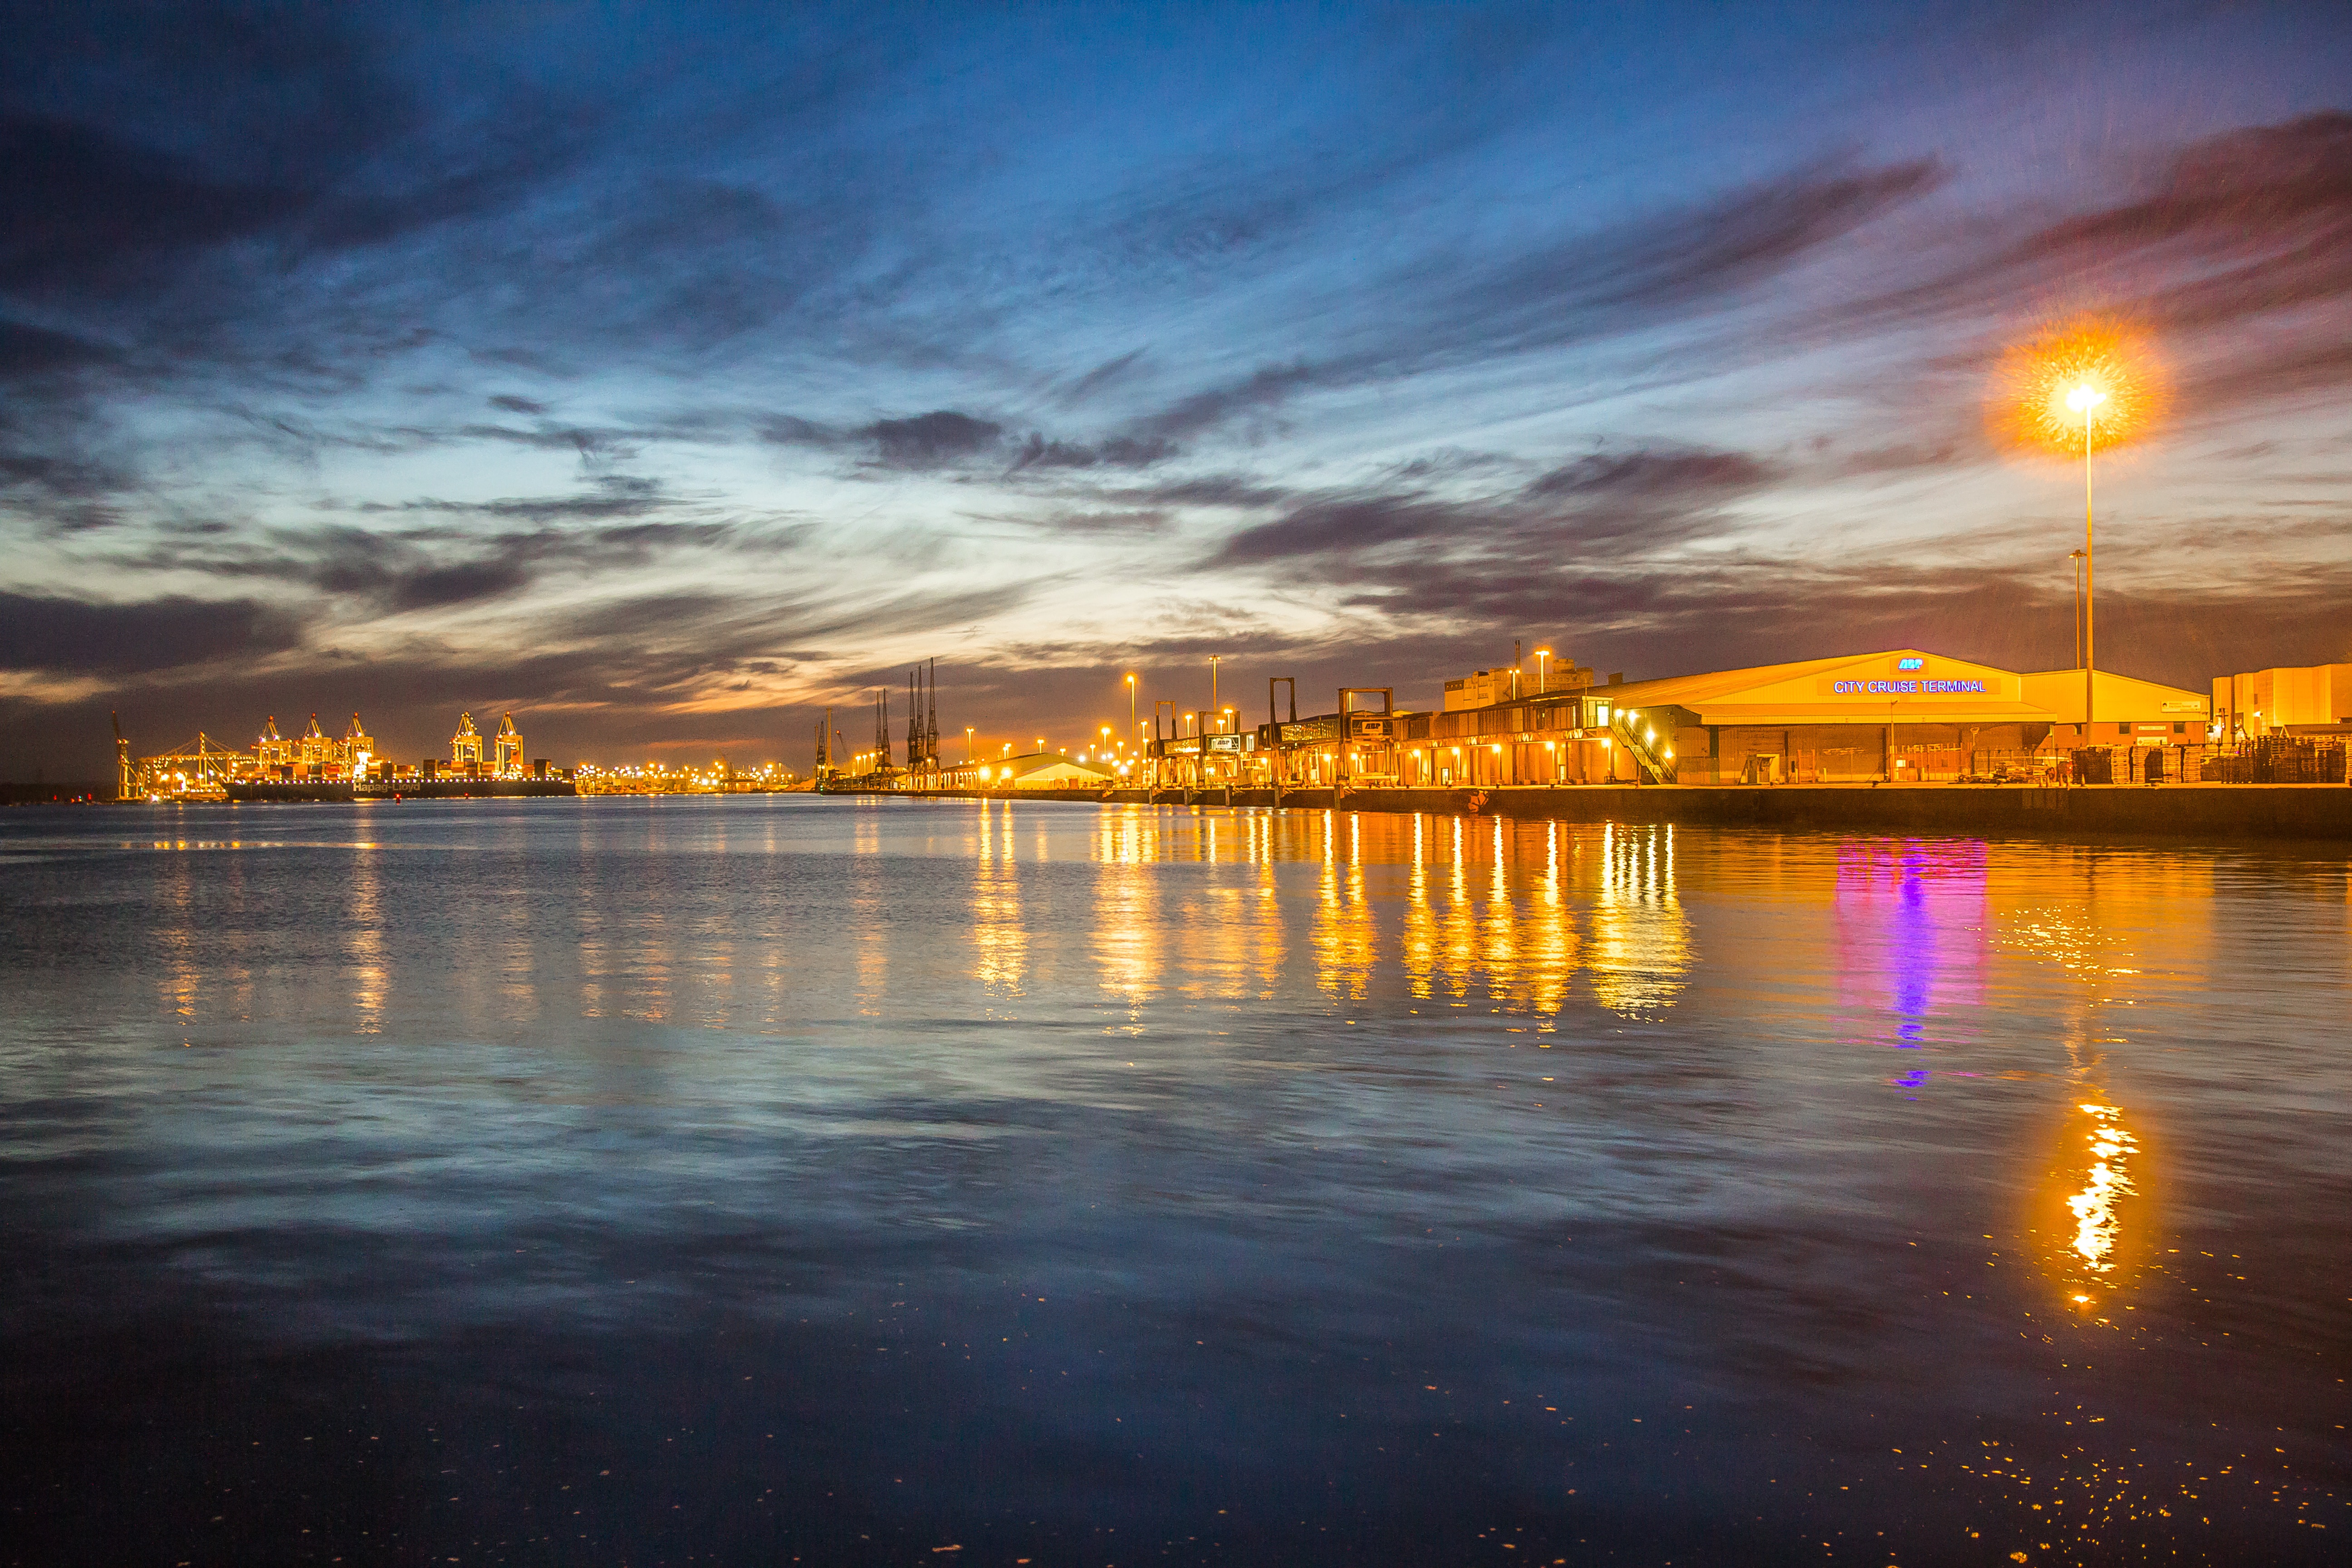
sea, ocean, horizon, cloud, sky, sun, sunrise, sunset, night, sunlight, morning, dawn, dusk, evening, twilight, reflection, port, southampton, afterglow, the sky